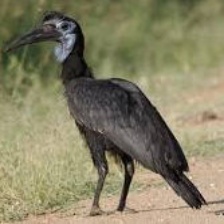
Species: ABYSSINIAN GROUND HORNBILL
Scientific name: BUCORVUS ABYSSINICUS
ImageNet parent category: hornbill